Galleria Estense

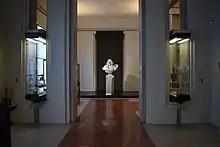

In 1598, the Este dukes were forced to yield their seat of Ferrara to Pope Clement VIII and the capital of the dukedom was relocated to Modena. Duke Cesare tried to bring with him as much of the Este inheritance as possible, including many cases full of rare and precious objects.